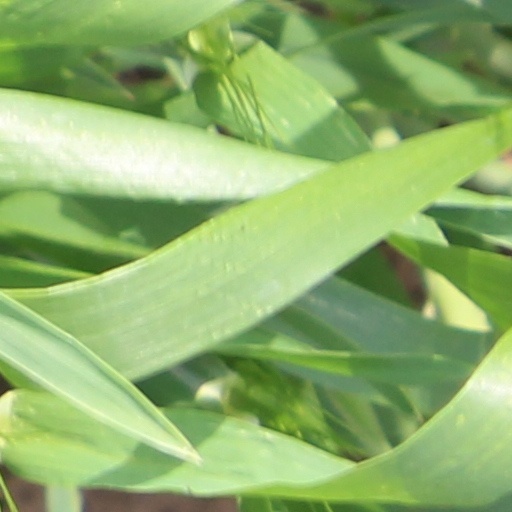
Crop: wheat